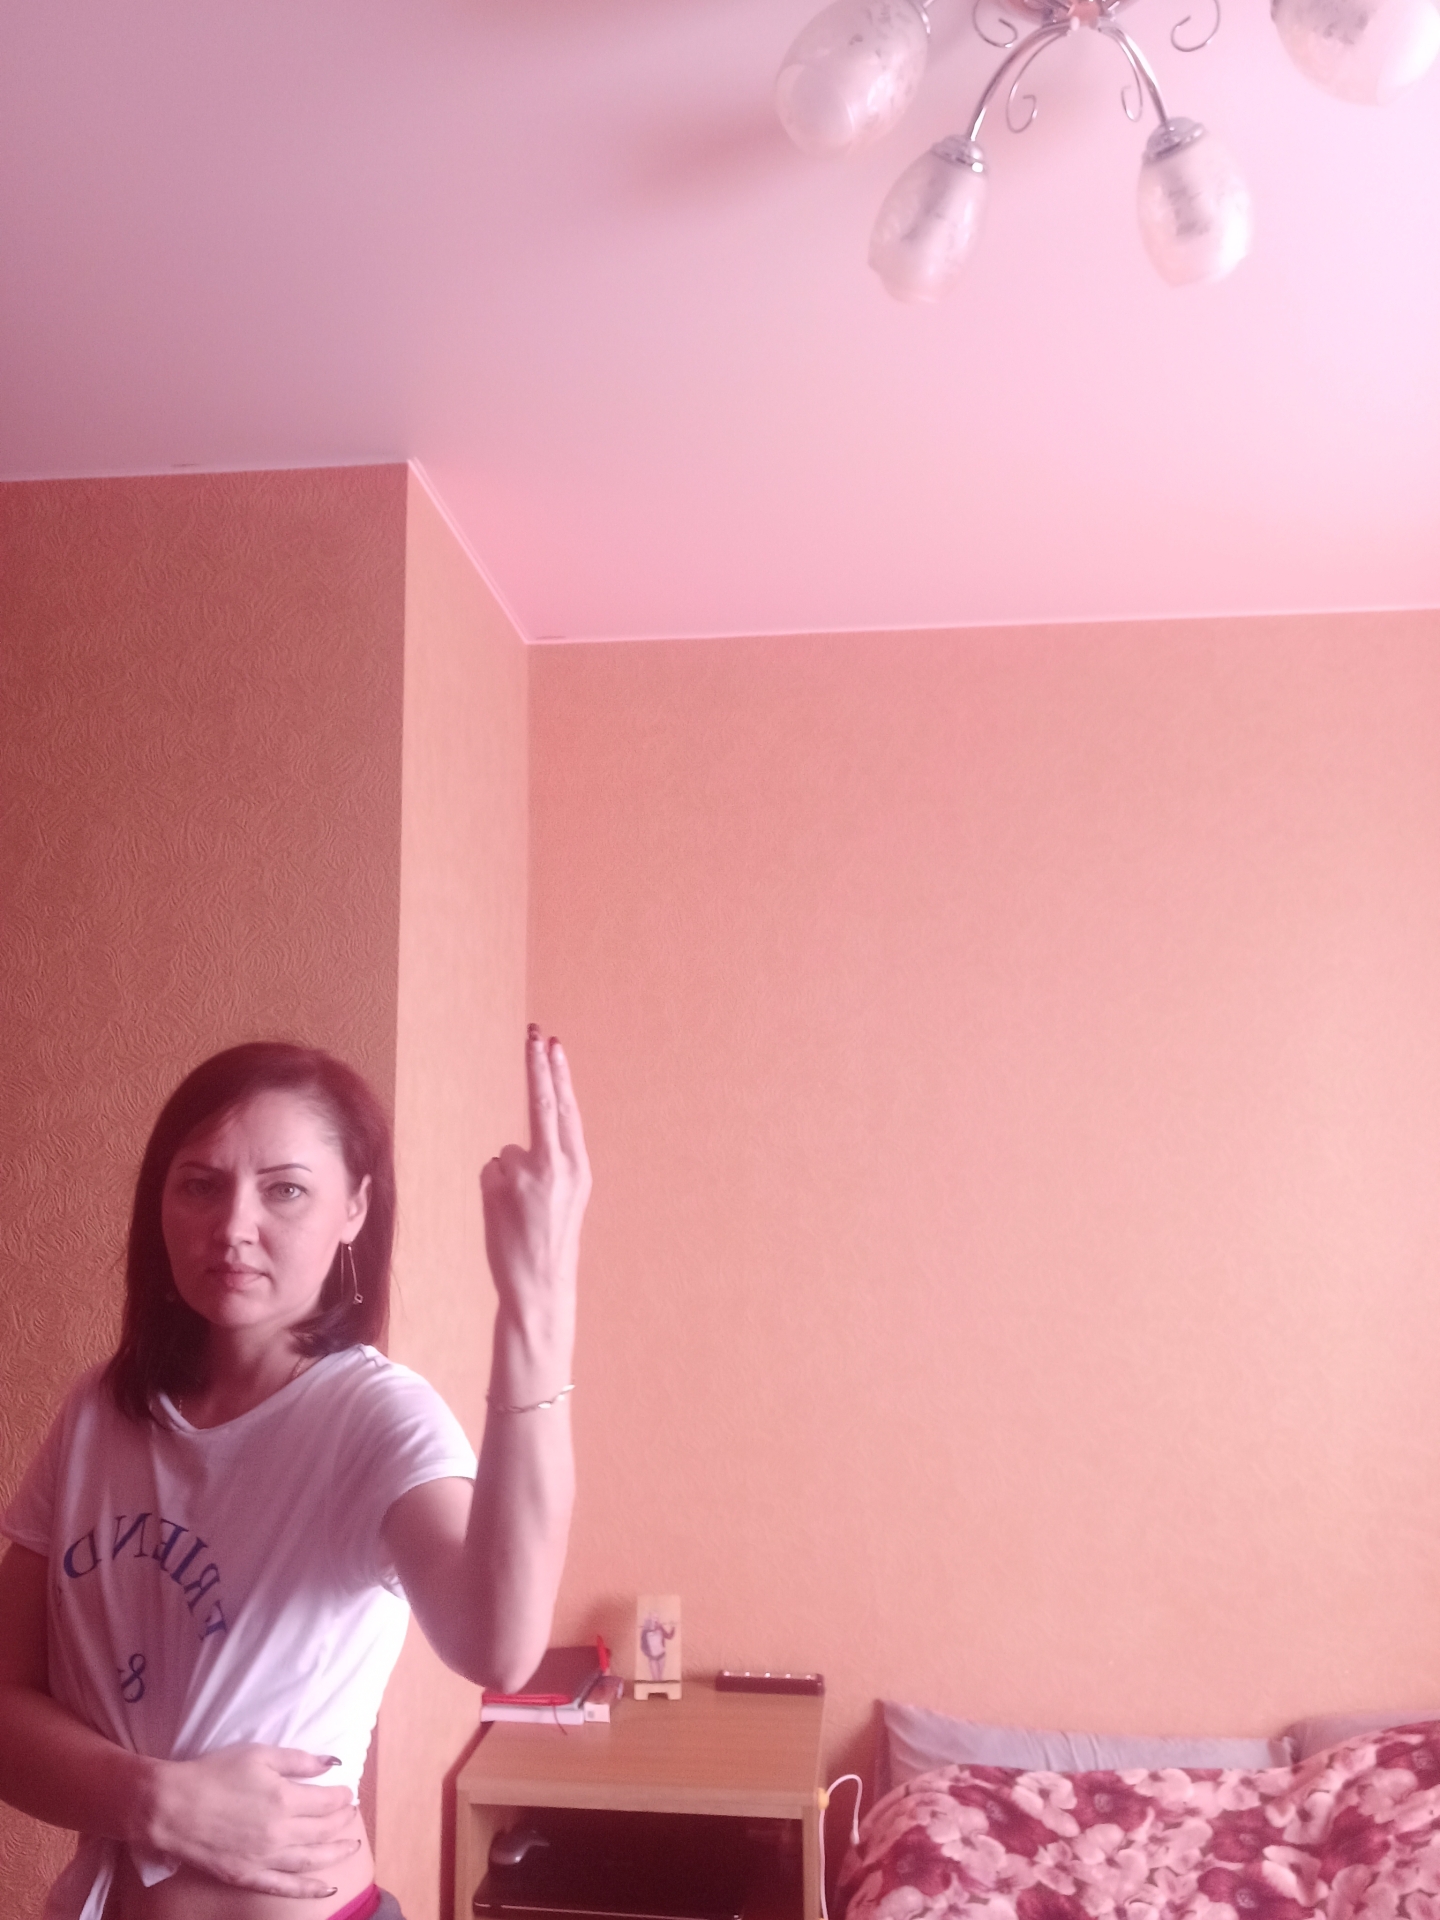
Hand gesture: two_up_inverted